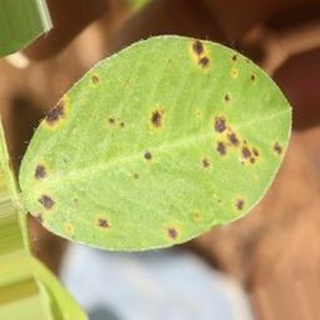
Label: groundnut_late_leaf_spot